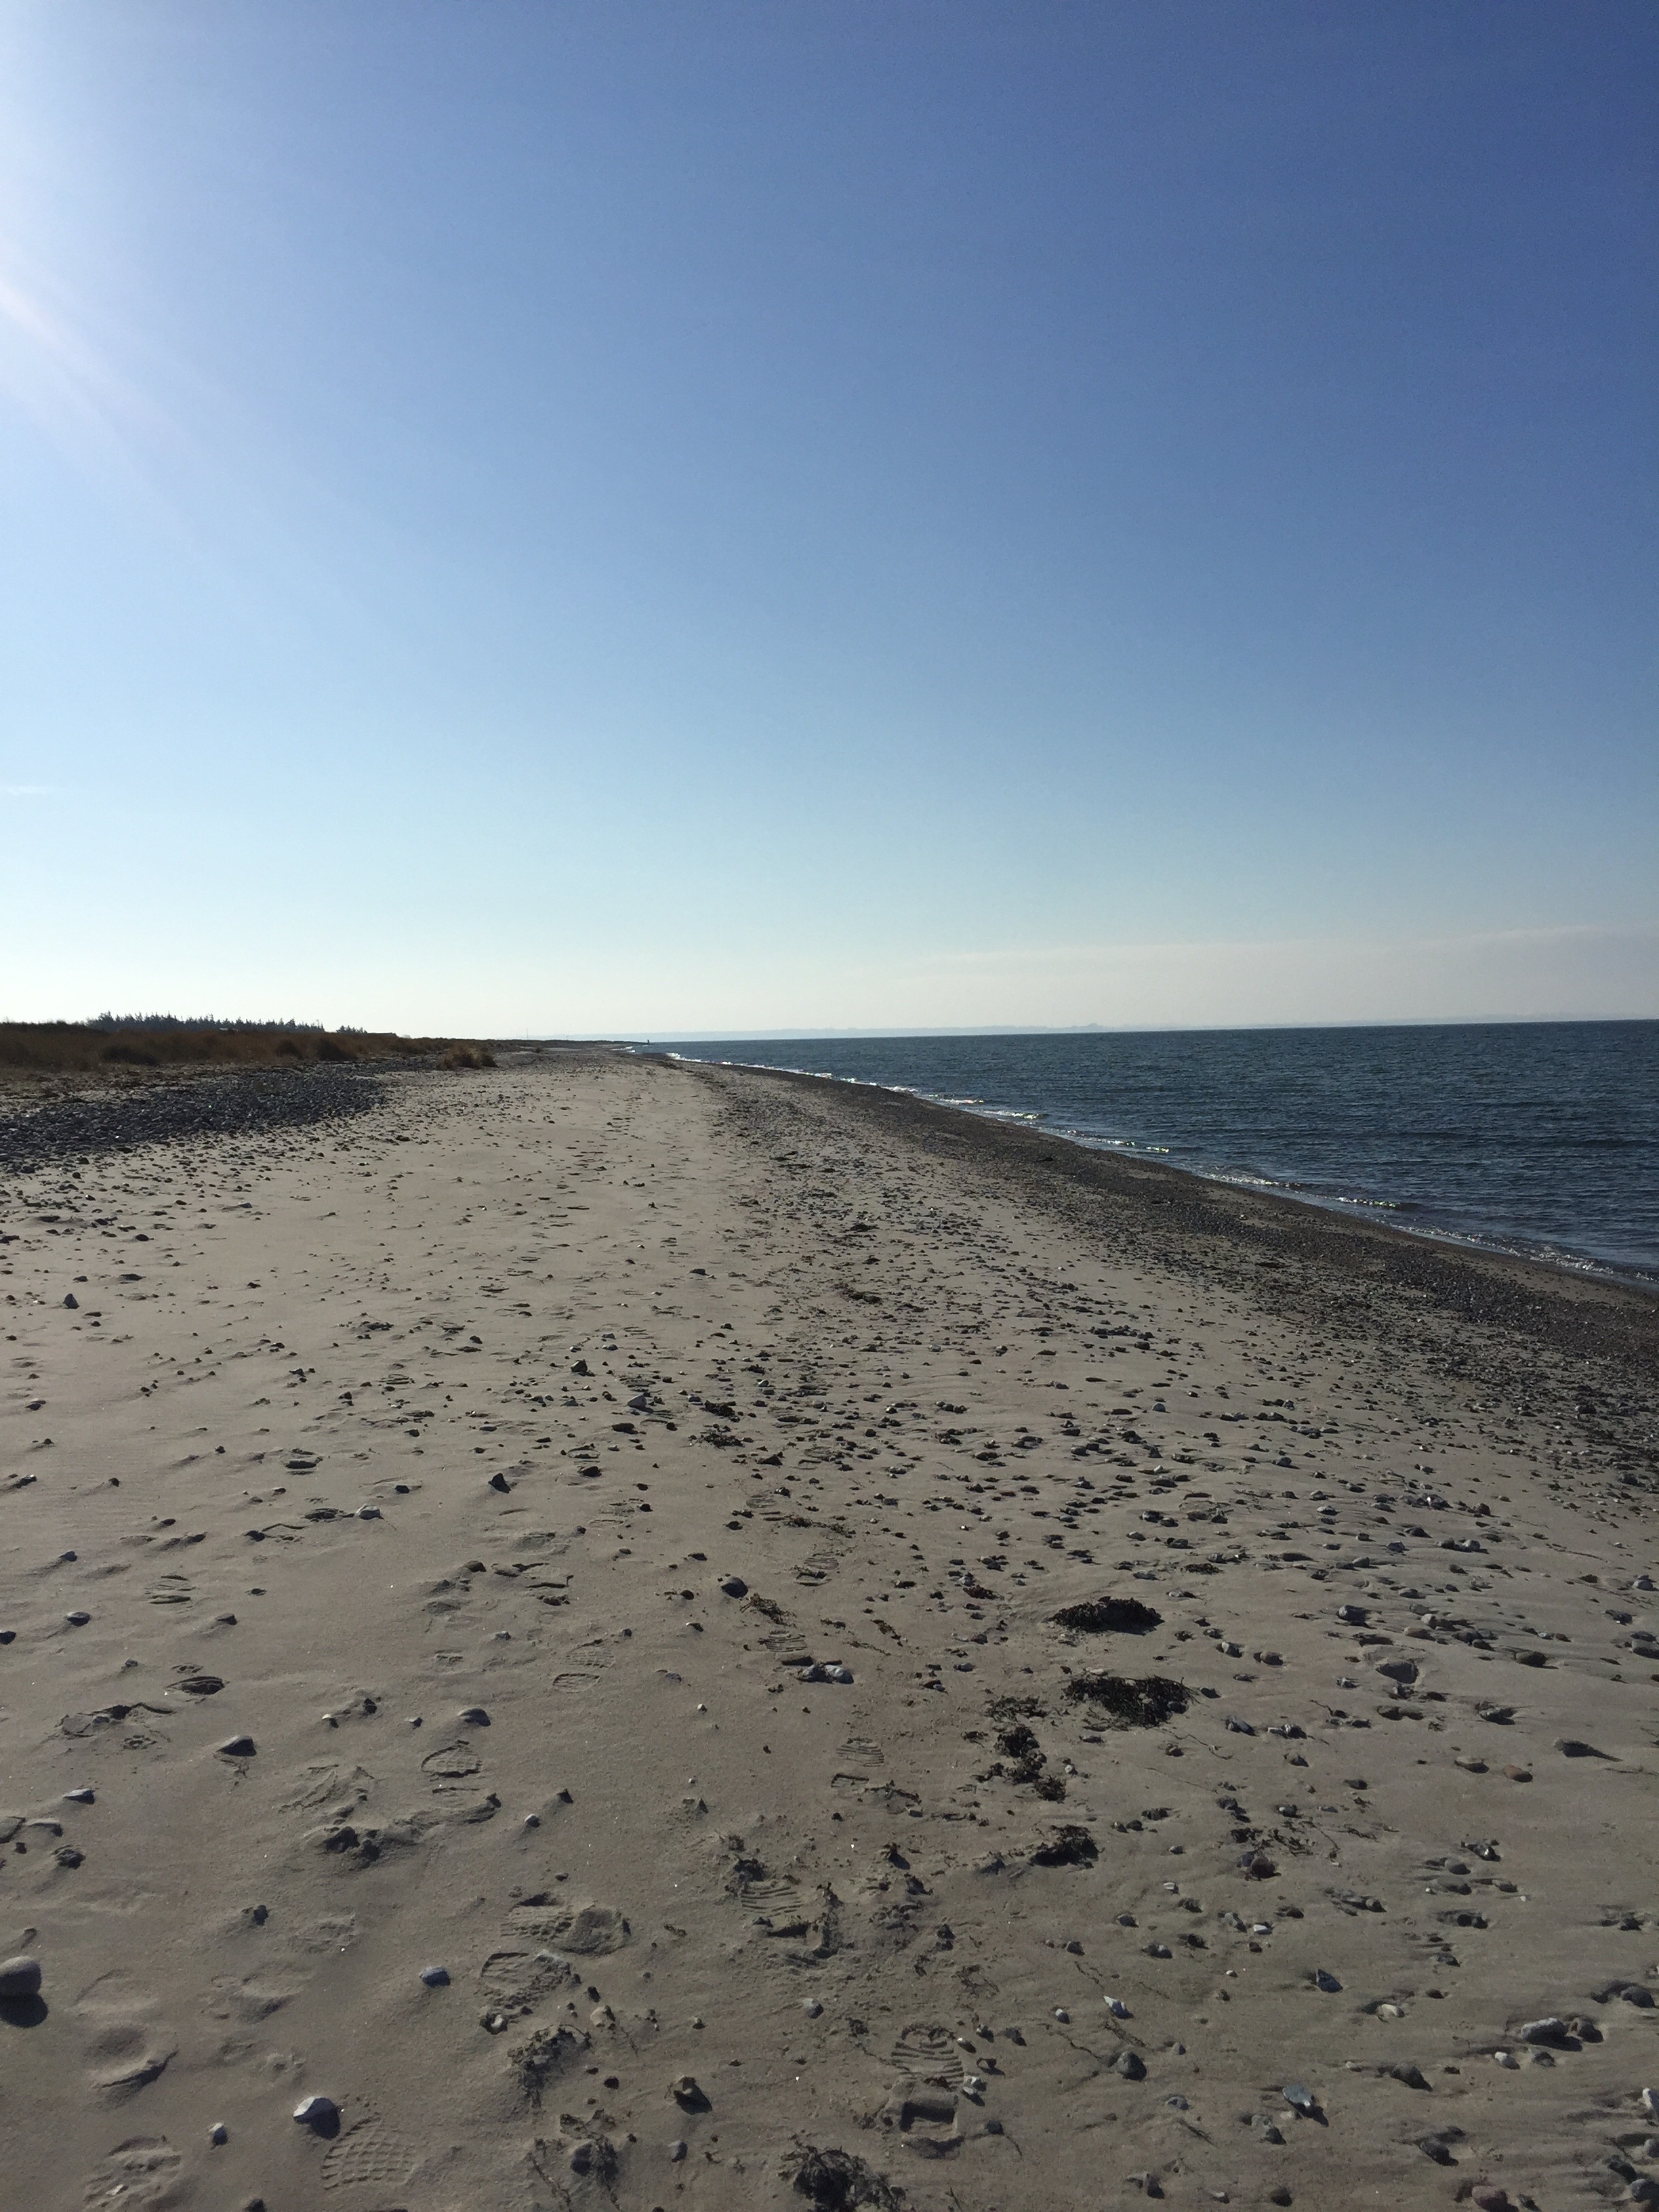
beach, sea, coast, sand, ocean, horizon, shore, wave, bay, material, body of water, stones, habitat, cape, baltic sea, mudflat, natural environment, wind wave